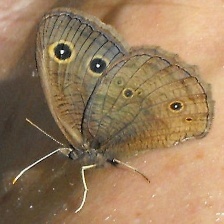
Species: COMMON WOOD-NYMPH
Butterfly family (ImageNet category): ringlet